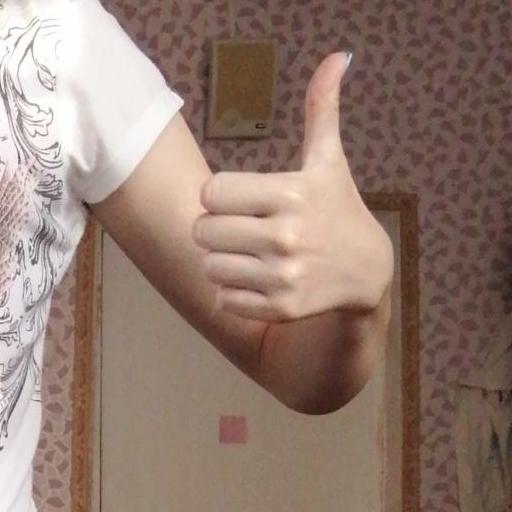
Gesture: like